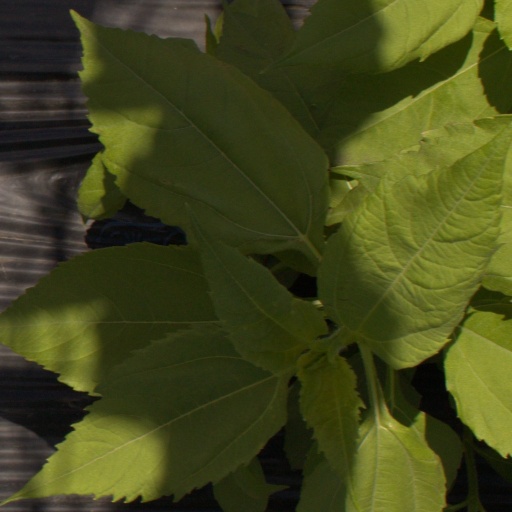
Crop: Jerusalem artichoke